History of the Georgia Institute of Technology

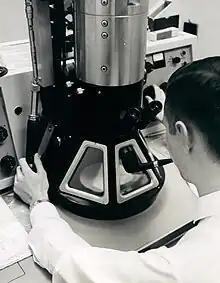
A black-and-white photograph of a young man examining a large microscope. The man has short, dark hair, is wearing a white shirt and a white lab coat and is holding a smoking pipe in his mouth. The microscope has a black conical base with three trapezoidal windows and a silver cylindrical body.

The EES's early work was conducted in the basement of the Shop Building, and Vaughan's office was in the Aeronautical Engineering Building. By 1938, the EES was producing useful technology, and the station needed a method to conduct contract work outside of the state budget. Consequently, the Industrial Development Council (IDC) was formed. It was created by the Chancellor of the university system and the president of Georgia Power Company, and the EES's director was a member of the council. The IDC later became the Georgia Tech Research Corporation, which currently serves as the sole contract organization for all Georgia Tech faculty and departments.